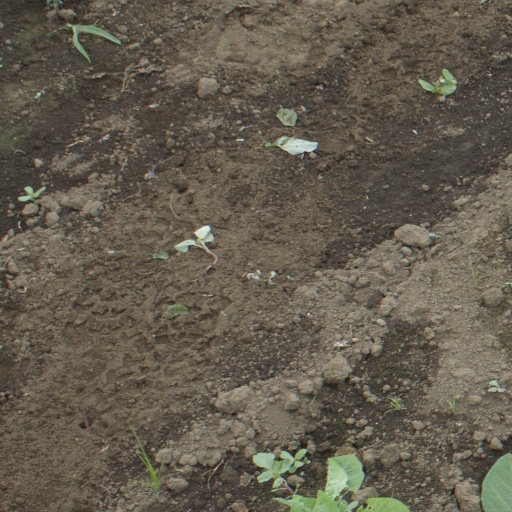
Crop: soybean